Culture of South Africa

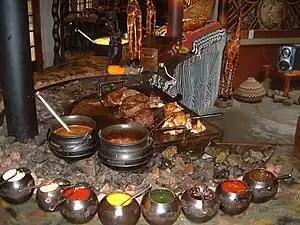
An array of traditional South African cuisine

There is great diversity in music from South Africa. Many black musicians who sang in Afrikaans or English during apartheid have since begun to sing in traditional African languages, and have developed unique styles called "Kwaito" and "Amapiano". Of note is Brenda Fassie, who launched to fame with her song "Weekend Special", which was sung in English. More famous traditional musicians include Ladysmith Black Mambazo, while the Soweto String Quartet performs classic music with an African flavour. White and Coloured South African singers are historically influenced by European musical styles.